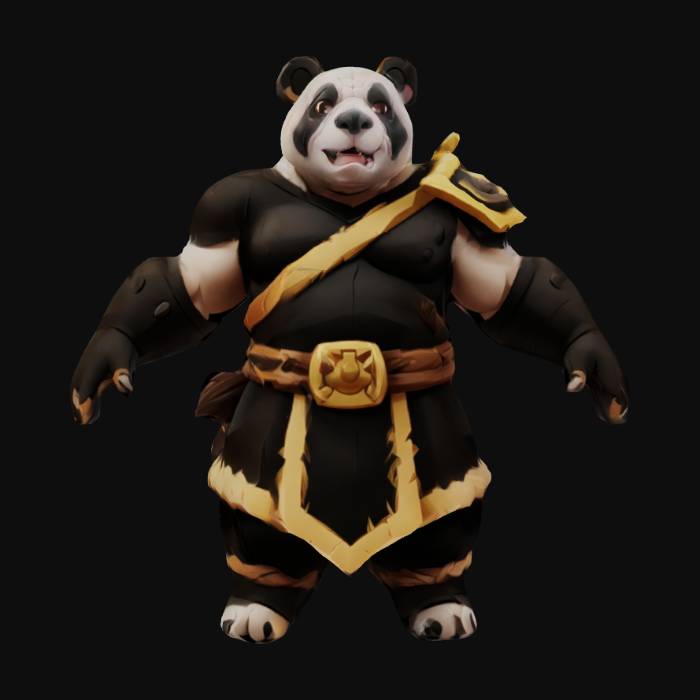
미적 점수 (1~10점): 8